Havilland de Sausmarez

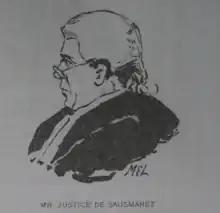
Caricature of Sausmarez from the Eastern Sketch

De Sausmarez joined the Foreign Office Judicial Service when he was appointed a consul in Zanzibar in June 1892. He held the office of assistant judge of the Consular Court in Zanzibar from 1893 to 1897 and then held the office of assistant judge of the Supreme Consular Court for the Ottoman Empire between December 1897 and 1903. He was appointed judge of the Supreme Consular Court for the Ottoman Empire in 1903 and served until 1905. He was knighted in 1905.